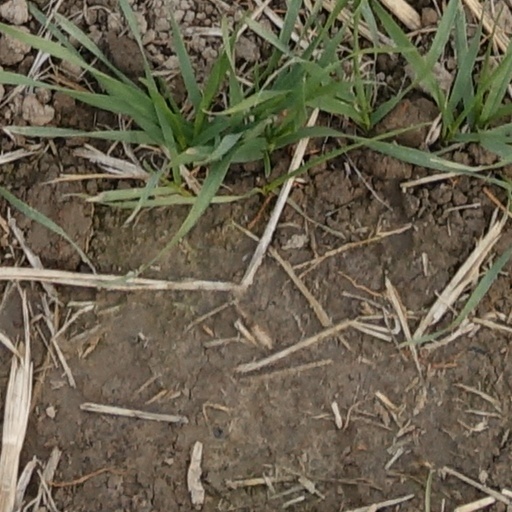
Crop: wheat